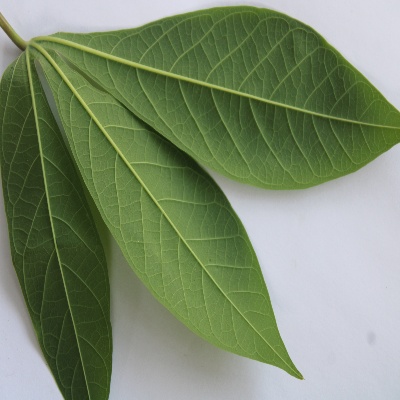
Crop: Cassava
Condition: healthy